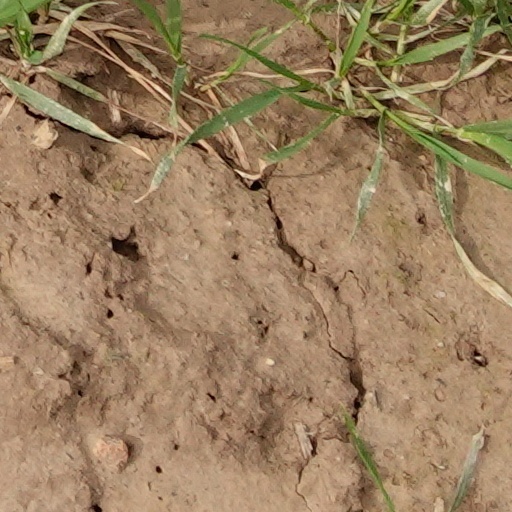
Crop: wheat